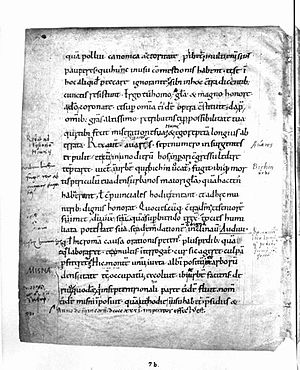
Thietmar af Merseburg
Side fra original manuskriptet til Thietmars krønike, opbevares i dag i Dresden.
Thietmar, var en tysk historiker og biskop af Merseburg.